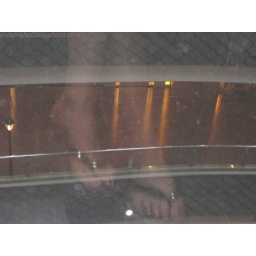
Feet reflection in the glass wall of where i sit.... :)) took last summer